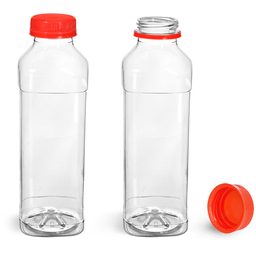
Label: bottles